Kōtarō Tanaka (judge)

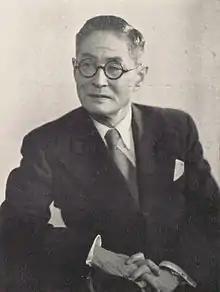
Portrait, 1955

Kōtarō Tanaka (25 October 1890 – 1 March 1974) was a Japanese jurist, professor of law and politician who served as the last Minister of Education of the Empire of Japan and the second postwar Chief Justice of Japan.